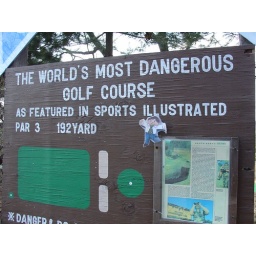
If your ball goes over the fence could hit a mine or a North Korean troop...